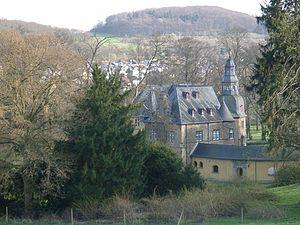
Karl Friedrich Alfred Heinrich Ferdinand Maria Graf Eckbrecht von Dürckheim-Montmartin est un diplomate, psychothérapeute et philosophe allemand. Lors de ses séjours au Japon, il a été initié au bouddhisme zen de l'école Rinzai, et il a pratiqué le Kyūdō avec le maître Kenran Umeji. Veuf depuis 1939, il épouse trois ans avant de mourir sa collaboratrice Marie Hippius.